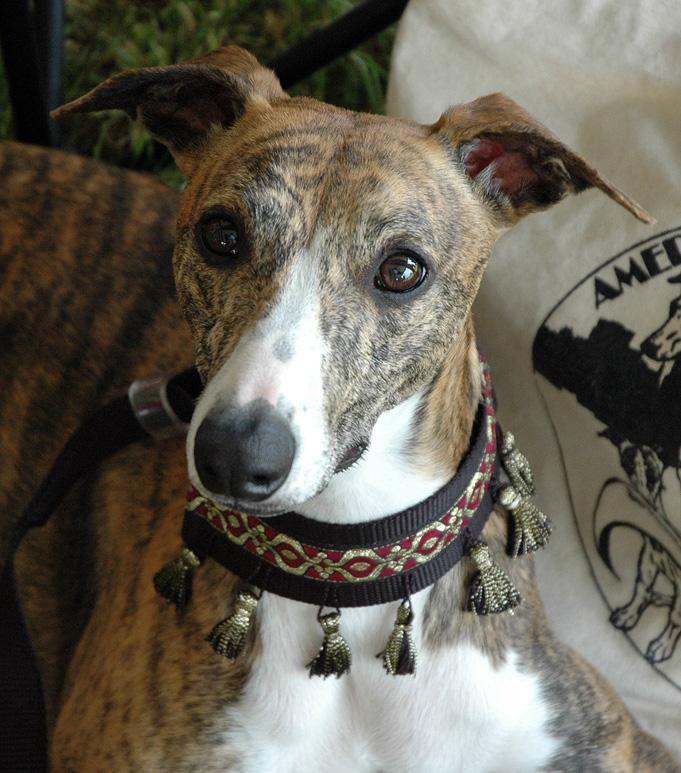
whippet